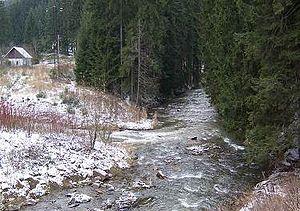
L’Ostravice est une rivière de Moravie-Silésie, en République tchèque, et un affluent droit de l'Oder.